List of Xbox 360 accessories

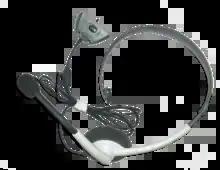
Wired headset (version 1, white)

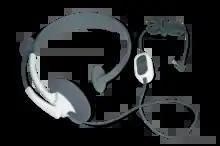
Wired headset (version 2, white)

The Xbox 360 Wired Headset allows gamers to use in-game voice chat, private chat, party chat, voice for video chat and in-game voice recognition in games such as "Tom Clancy's EndWar". The headset can also be used with a PC but requires a controller to do so. It features an in-line volume control and a mute switch. There are two versions of the headset, which feature differently shaped connectors. This was to allow compatibility with the Chatpad keyboard accessory (the original version will not fit on the Chatpad). The foam elements on the headset are prone to fading over time. A dark grey headset would soon turn into a light grey one. A wired headset is bundled with every console other than Core/Arcade models, as well as with the messenger kit and the "Xbox Live Starter Pack". In addition to the first party headset, Plantronics produces a range of officially licensed wired headsets for the Xbox 360. Additionally, many standard mobile phone hands-free kits which feature 2.5 mm connectors will also function as headsets, although this is not officially supported. Similarly, the Xbox headset can be used in many devices that support 2.5 mm headsets.